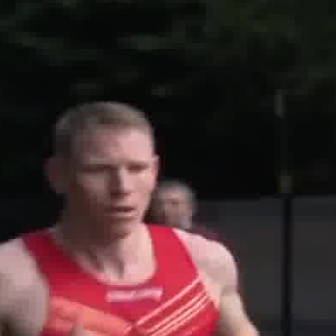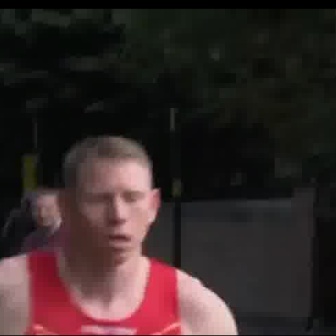
  Please identify the target specified by the bounding box [63,151,148,236] in the first image and locate it in the second image. Return the coordinates in [x_min,y_min,x_max,y_max] format.
Answer: [67,183,148,263]